War in Darfur

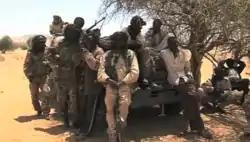
Pro-government militia in Darfur. (2013)

General Martin Agwai, head of the joint African Union-United Nations mission in Darfur, said the war was over in the region, although low-level disputes remained. There was still "[b]anditry, localised issues, people trying to resolve issues over water and land at a local level. But real war as such, I think we are over that," he said.